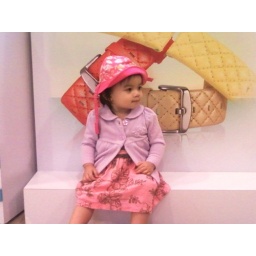
girl in pink